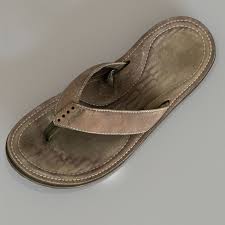
Waste category: shoes